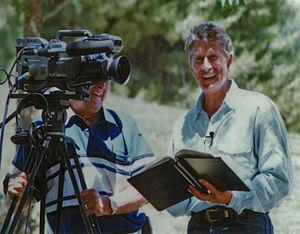
Alex Cord est un acteur américain, né le 3 mai 1933 à Fort Worth au Texas. Il est connu dans le rôle de Ringo Kid dans le film La Diligence vers l'Ouest en 1966 et le rôle de Michael « Archangel » Coldsmith-Briggs III dans la série emblématique Supercopter grâce à laquelle il devient une star de télévision internationale dans les années 1980.